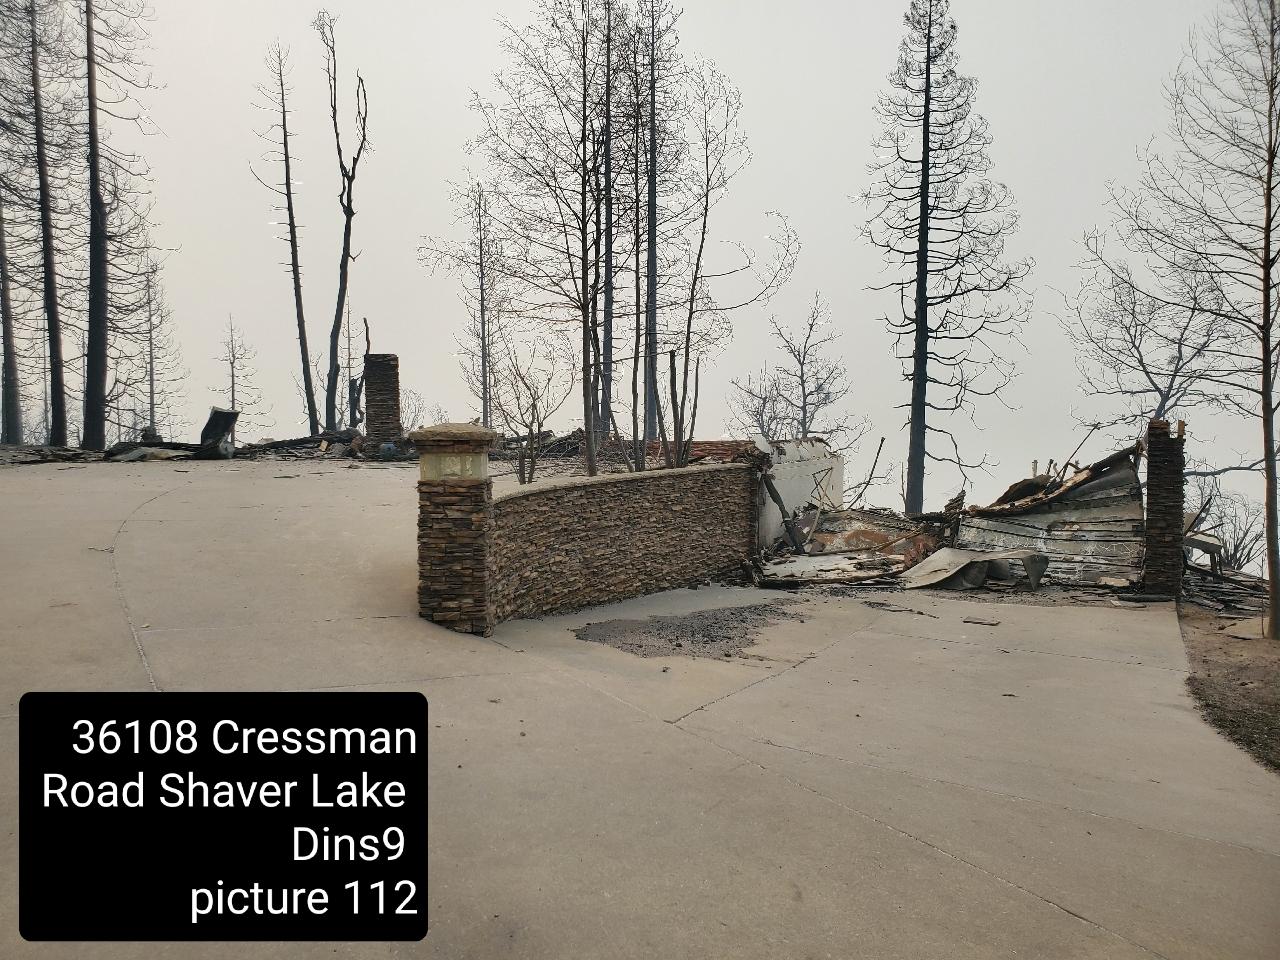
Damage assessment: destroyed